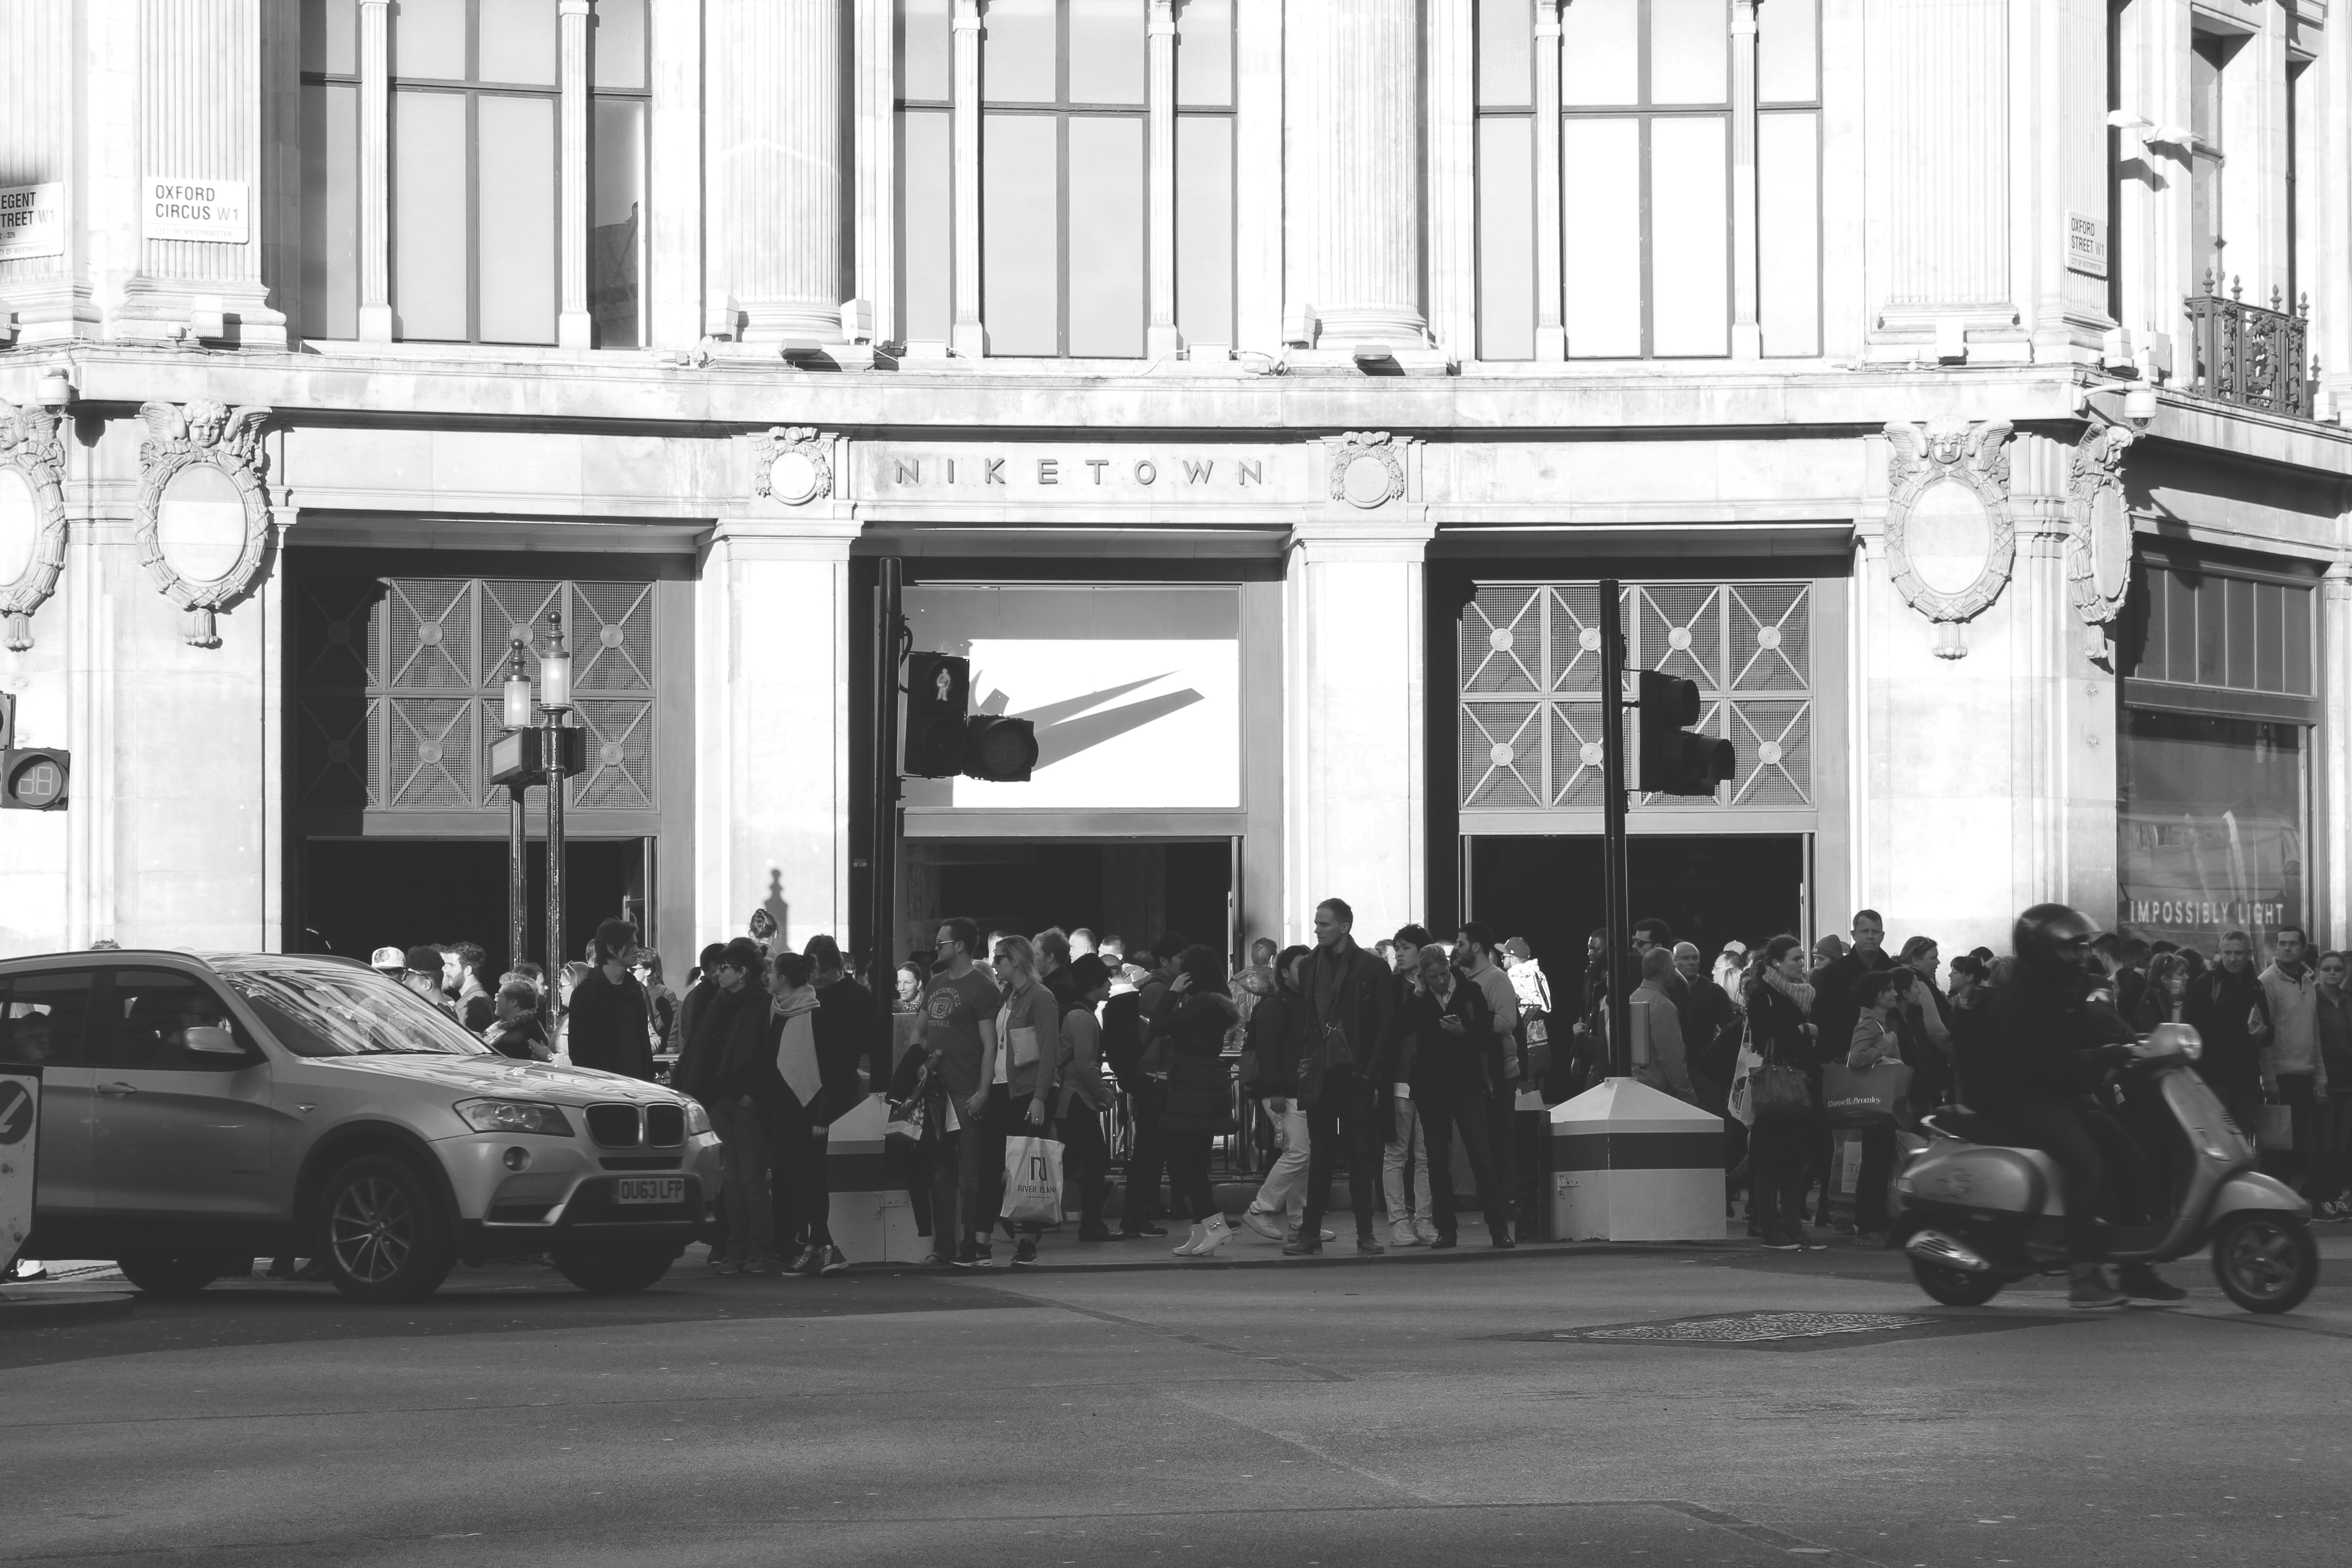
black and white, road, street, monochrome, infrastructure, photograph, monochrome photography